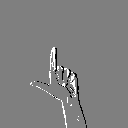
ASL letter: l